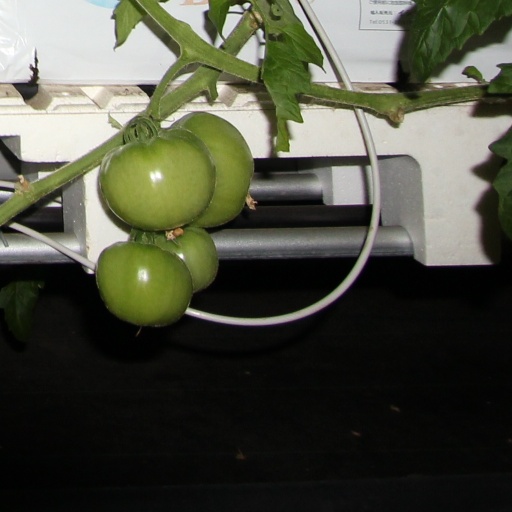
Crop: tomato